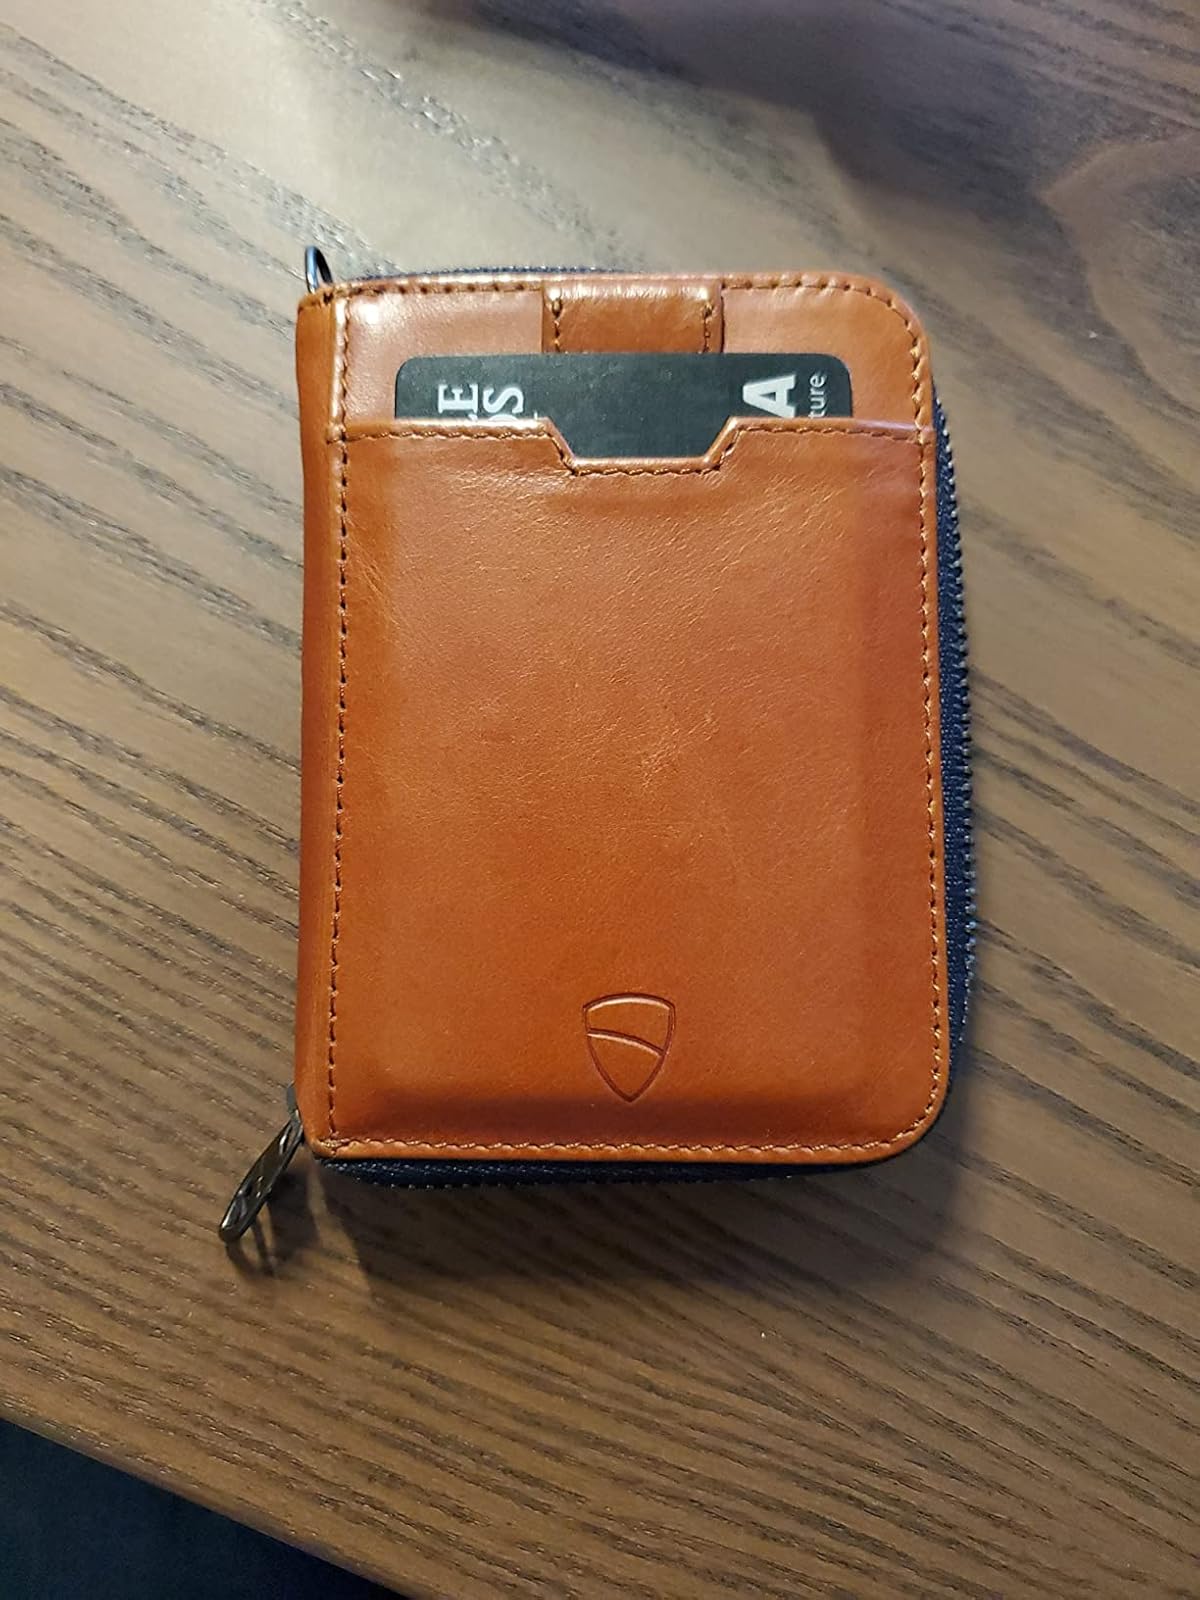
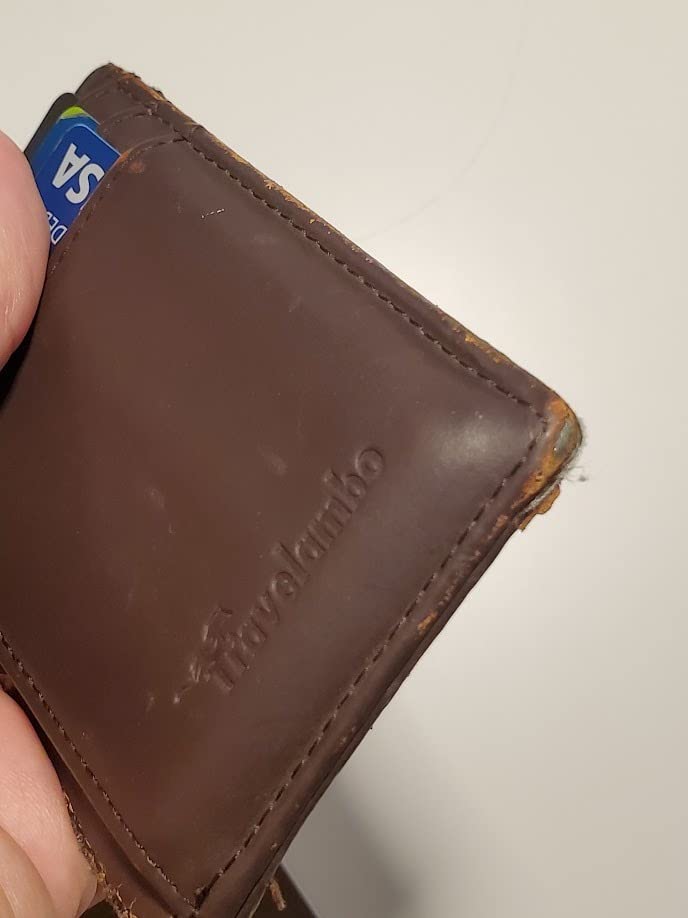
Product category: accessories_wallet
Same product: no